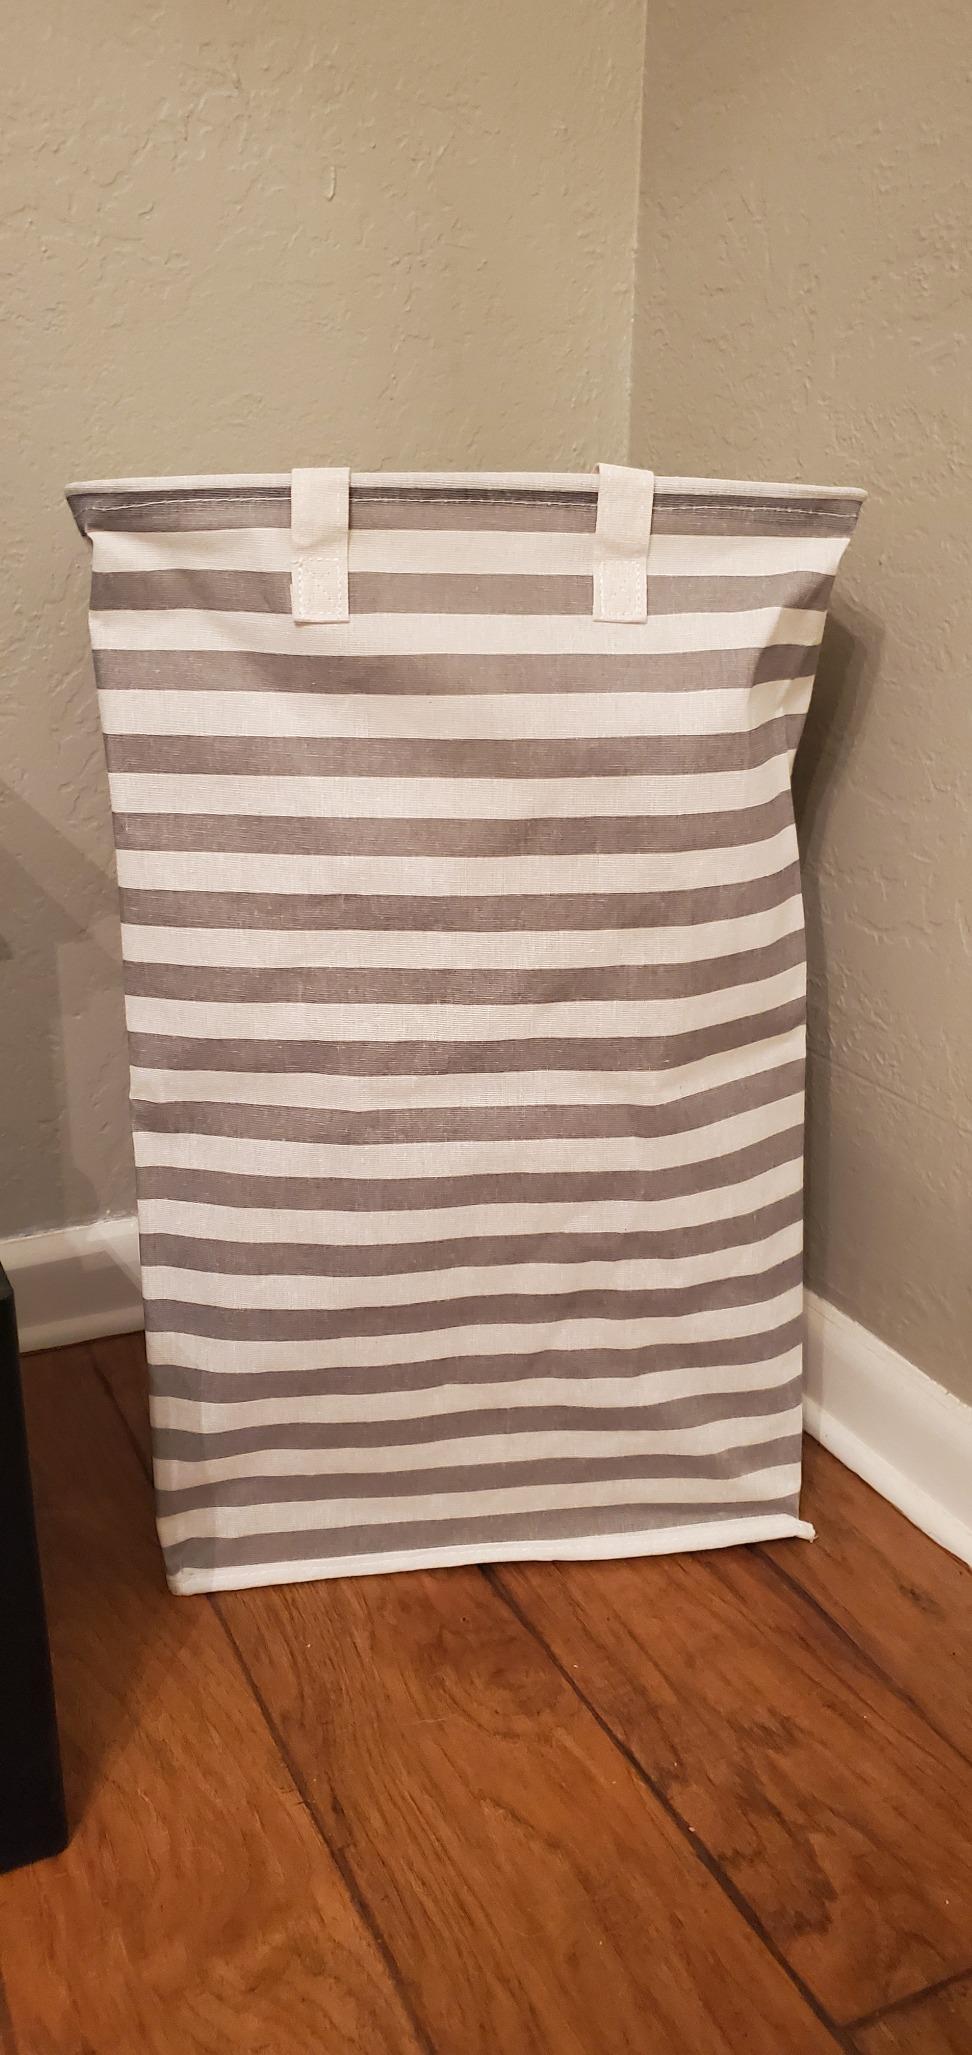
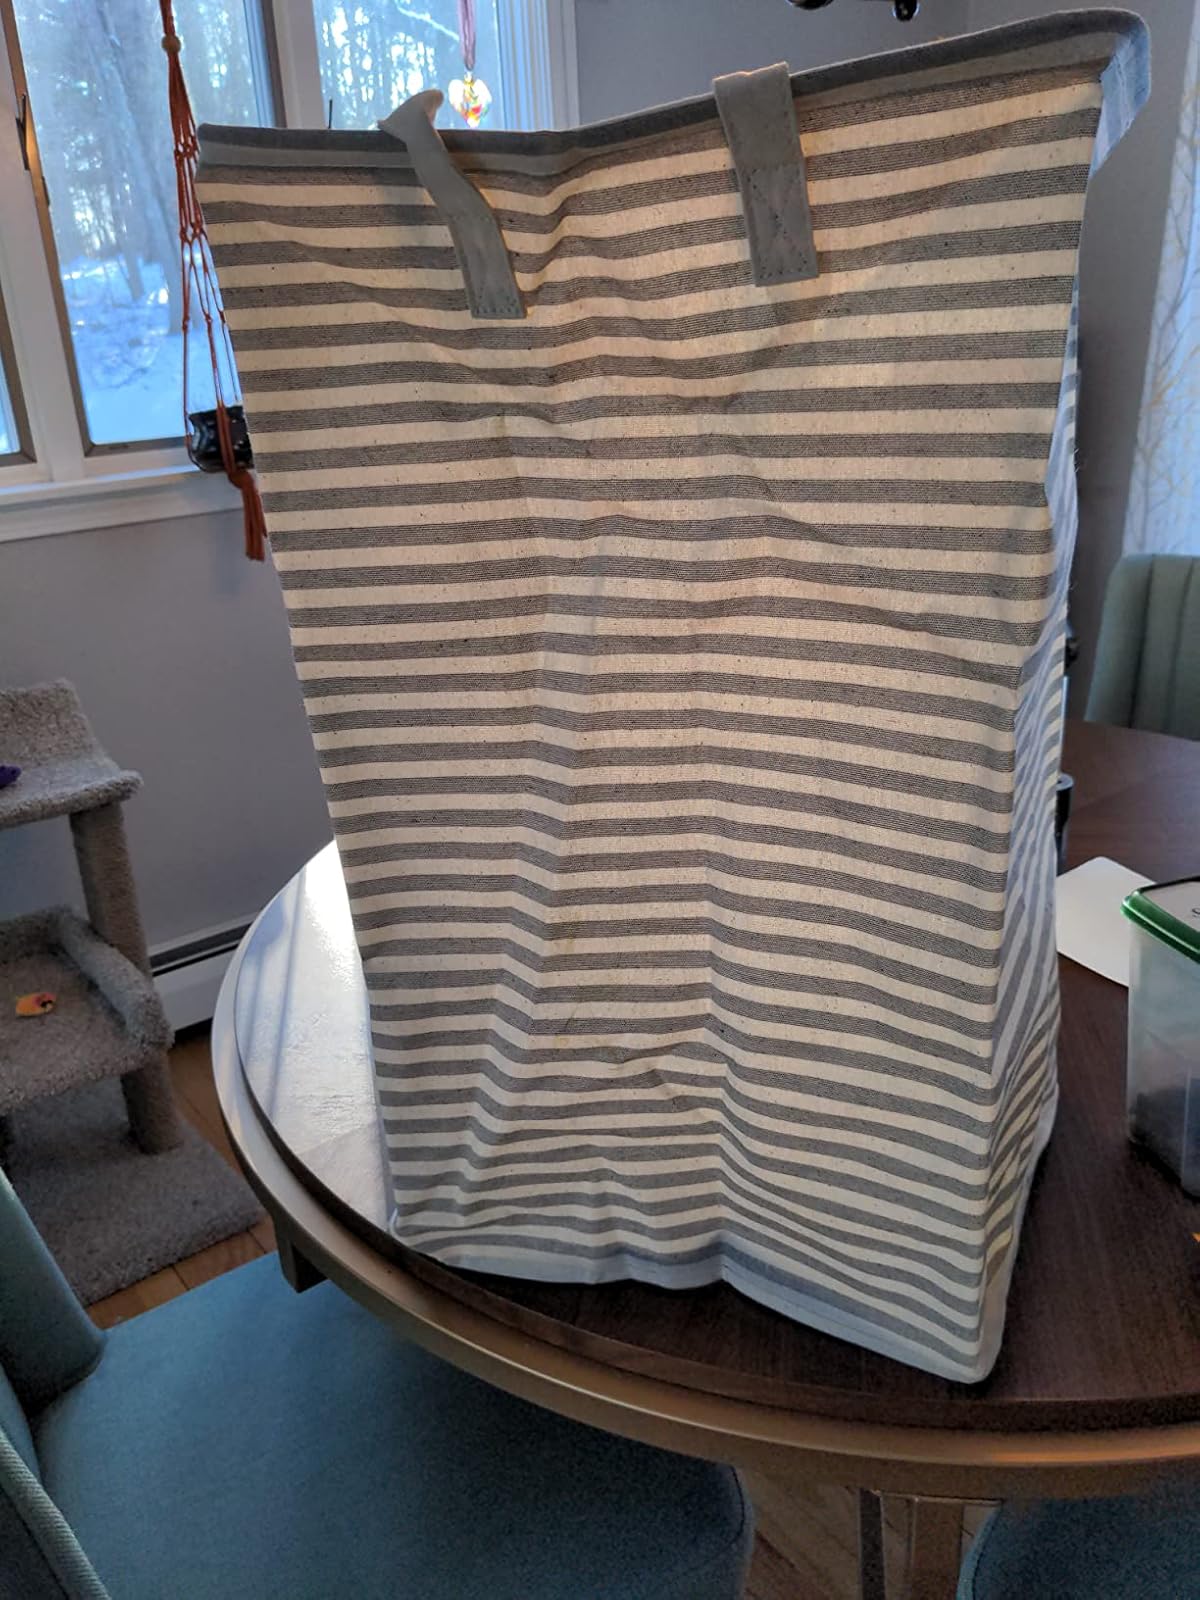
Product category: items_hamper
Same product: no